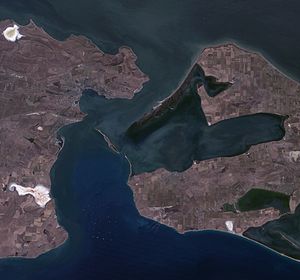
Krimbroen / Bygningen af broen / Linjeføringen
Krimbroen er to parallelle broer, der er opført af Den Russiske Føderation over Kertjstrædet mellem Tamanhalvøen i Krasnodar kraj og Kertjhalvøen på Krim. Brokomplekset bliver jernbane- og vejforbindelse og beregnet til at supplere den eksisterende færgefart, der oprettedes i 1953. Forbindelsen over Kertjstrædet er en del af Europavej E97. Med længden på 18,1 km er det den længste broforbindelse i Europa.